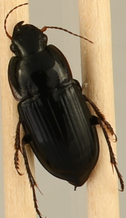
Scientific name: Anisodactylus ovularis
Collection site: Blandy Experimental Farm Site (BLAN), plot BLAN_003